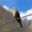
Label: bird